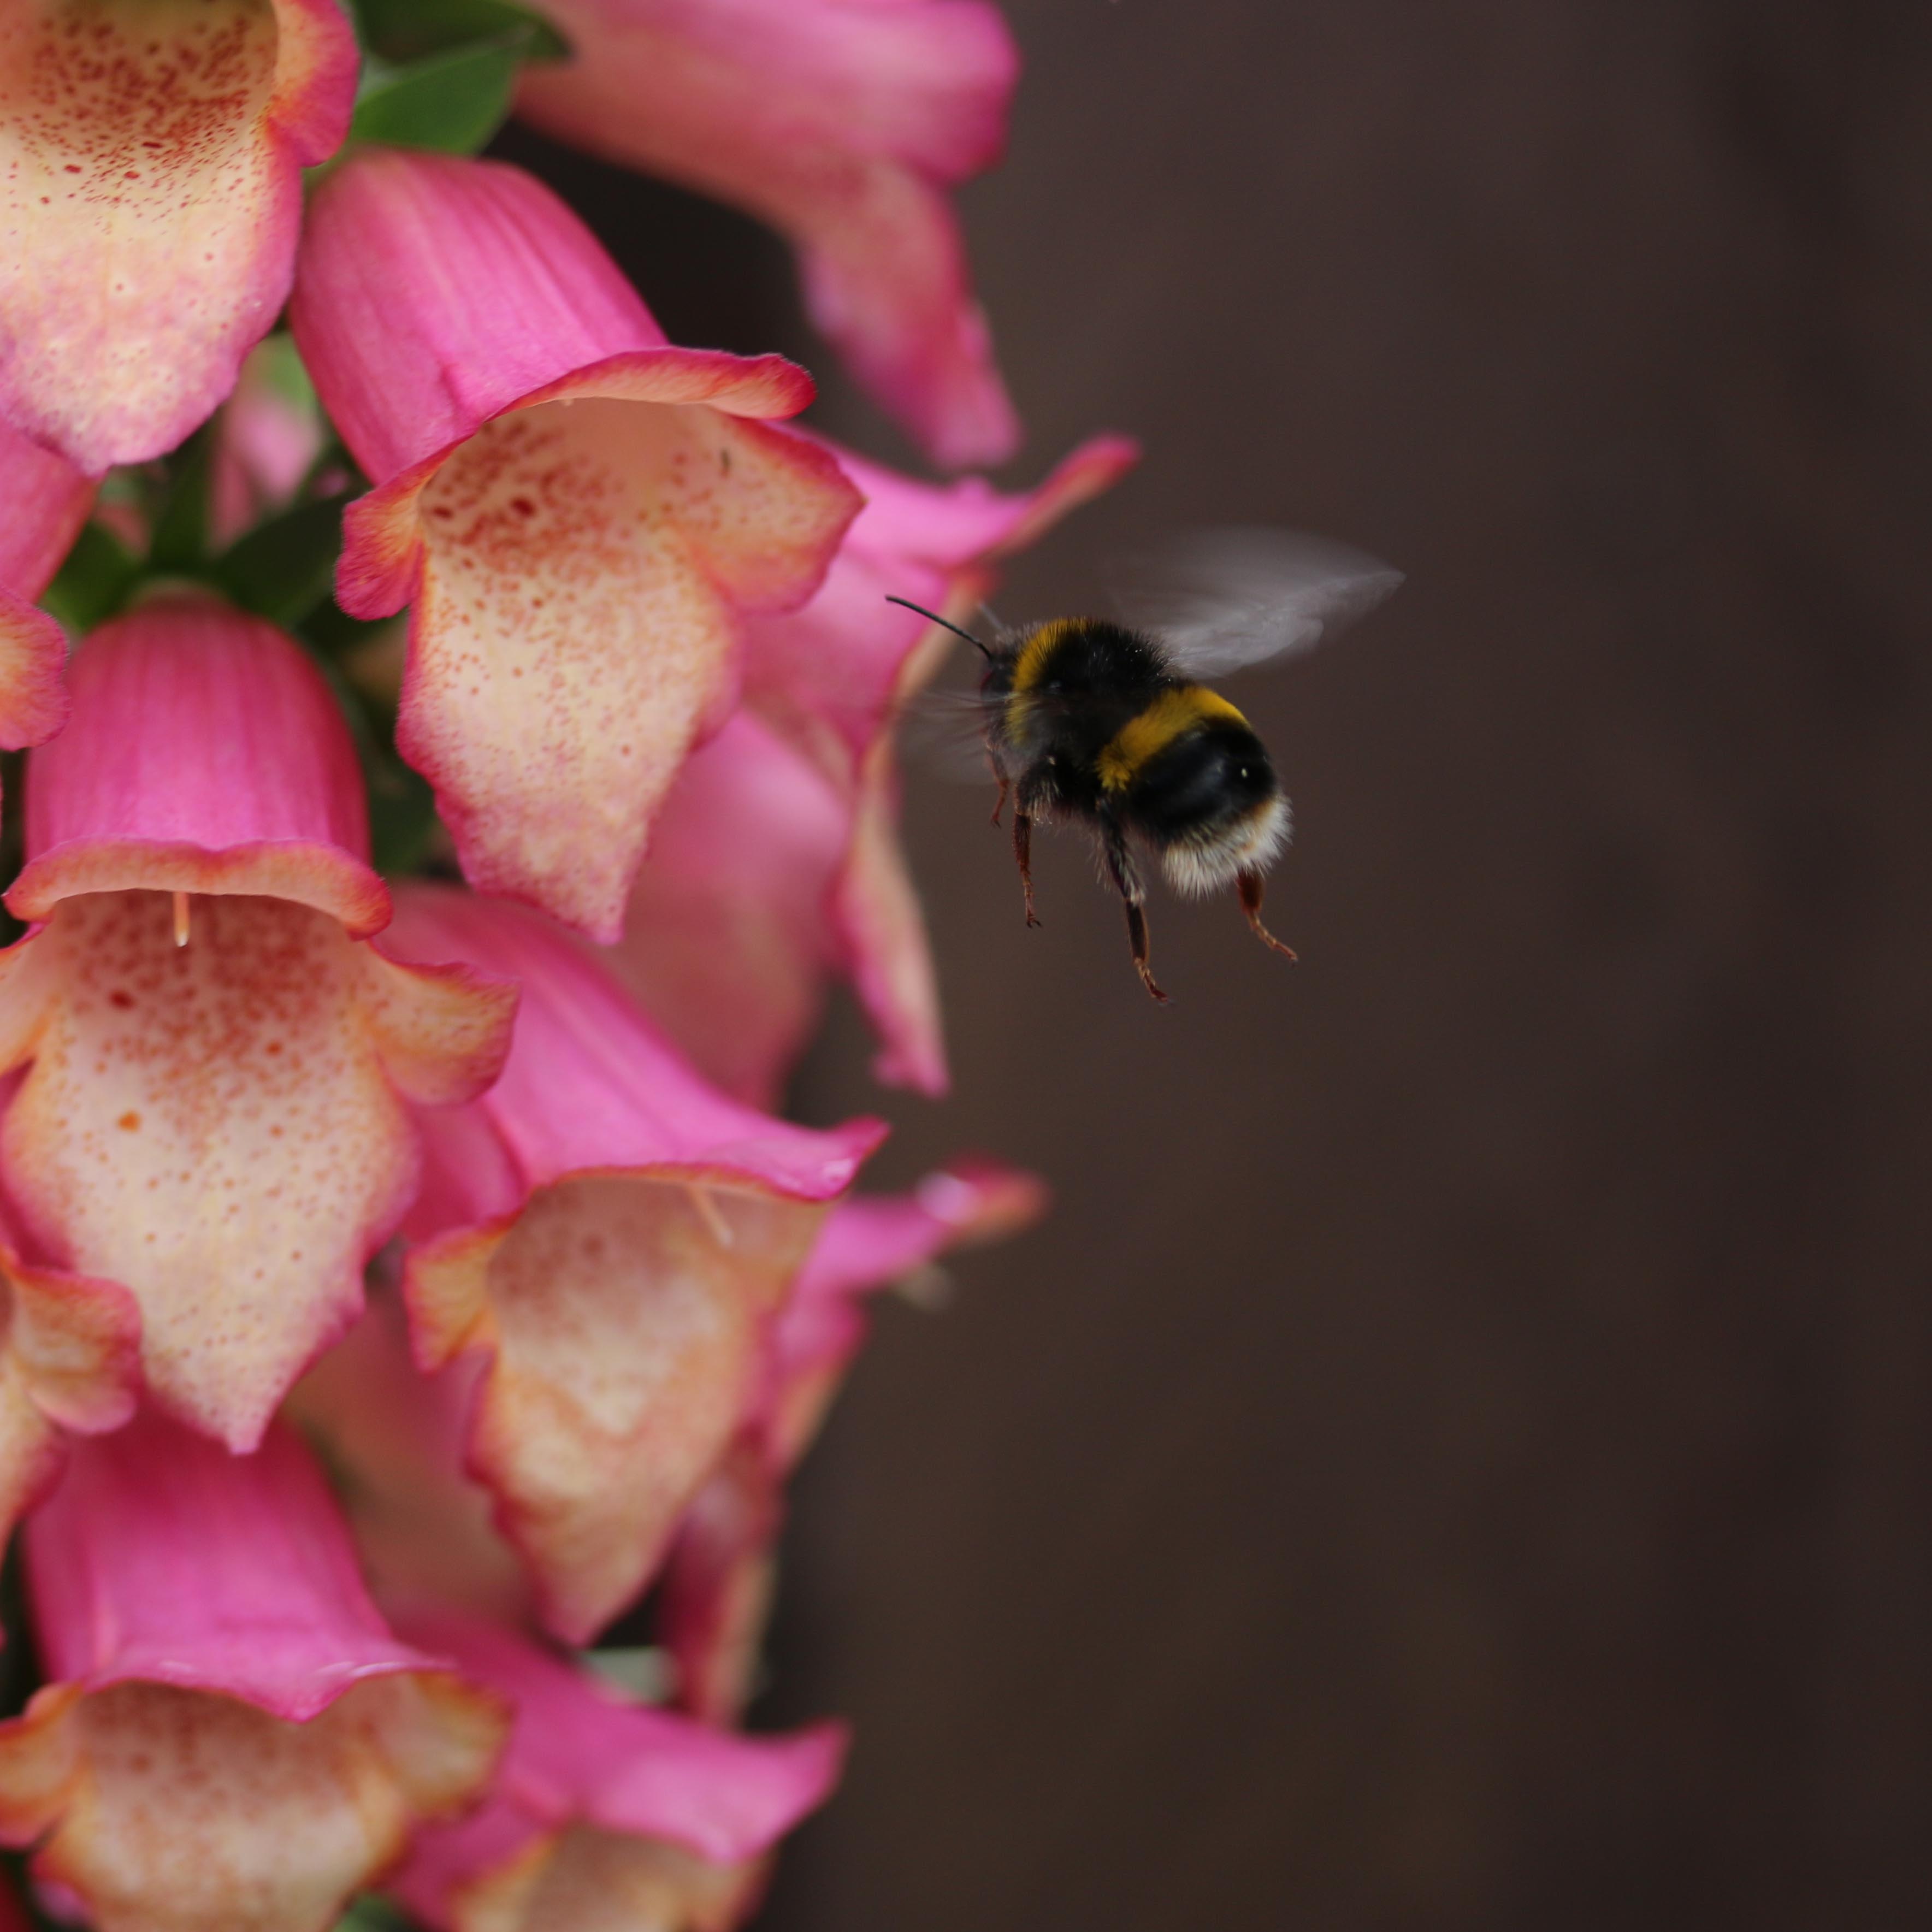
plant, photography, flower, petal, fly, pollen, insect, botany, flora, fauna, invertebrate, close up, bee, nectar, bumble, buzz, macro photography, honey bee, membrane winged insect